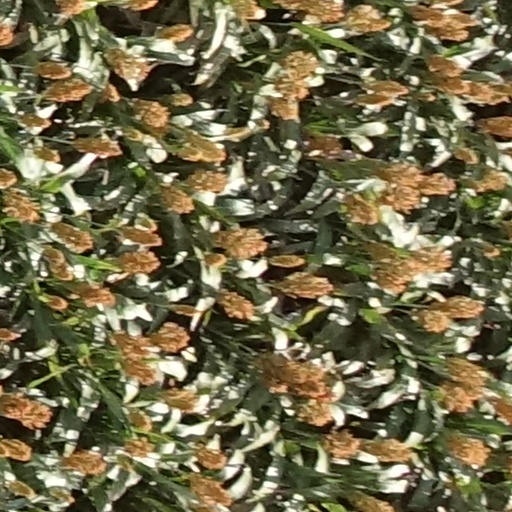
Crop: sorghum